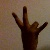
The image shows a hand gesture representing the number 7 in Indian Sign Language.